Nicolas Fatio de Duillier

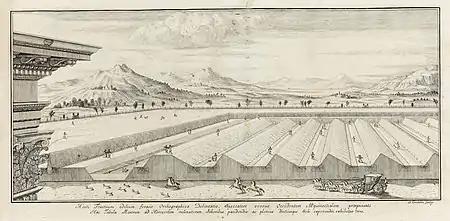
Engraving for a work published by Nicolas Fatio de Duillier in 1699, describing his invention of sloping fruit walls, intended to collect heat from sunlight and thus to promote plant growth.

Throughout his long life Fatio proposed and developed various technological innovations. Undoubtedly the most significant of these was the jewel bearing, still used today in the manufacture of luxury mechanical watches. But Fatio's efforts as an inventor extended into many areas beyond watchmaking.